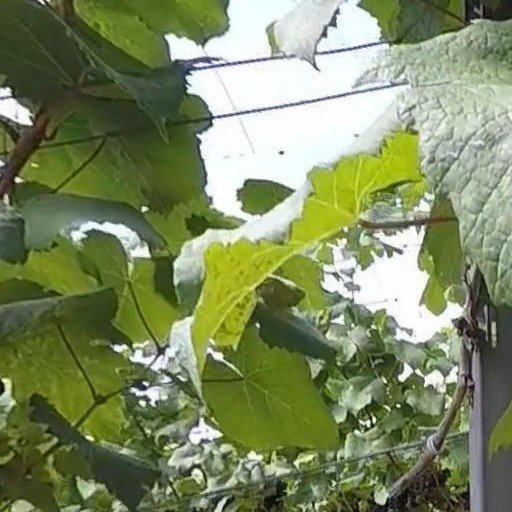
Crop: grape